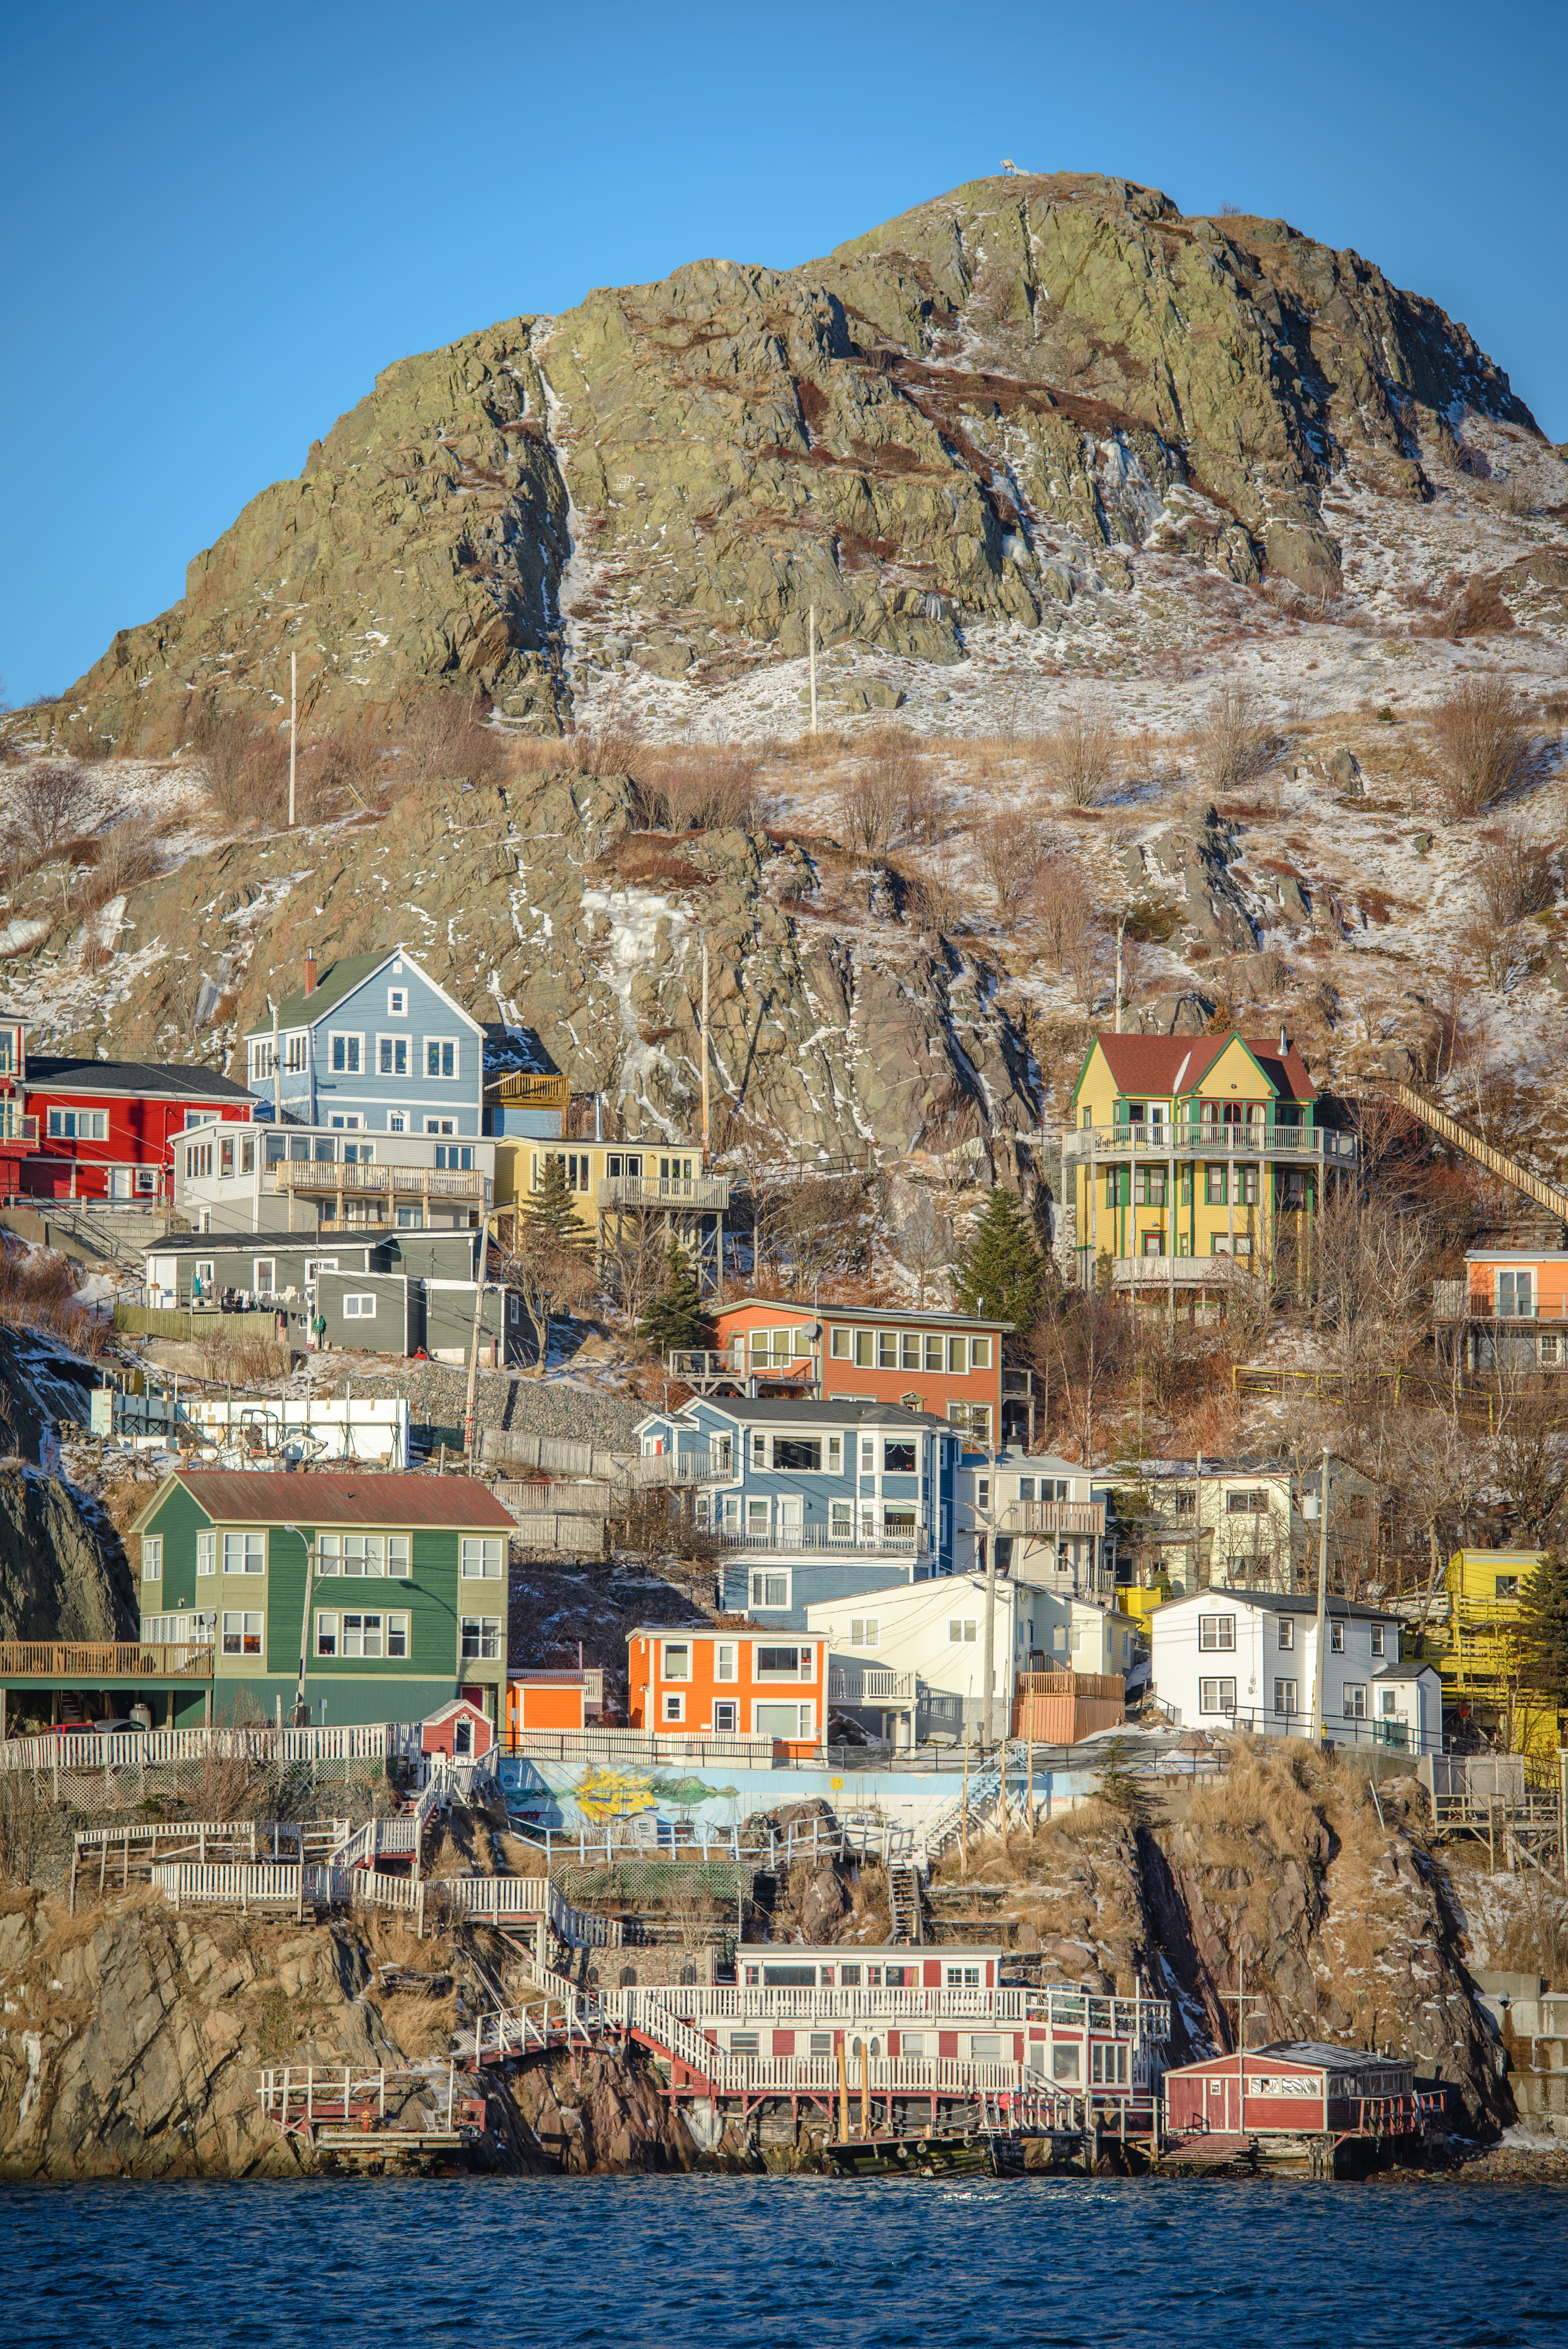
sea, coast, mountain, town, river, cityscape, vehicle, bay, battery, newfoundland, landform, aerial photography, colorful houses, geographical feature, st john's, saltbox